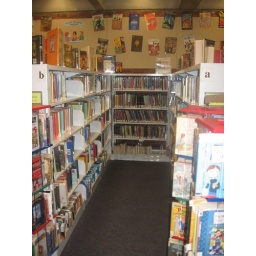
Shelves of wonderful books at in the children's library of the Los Gatos Public Library